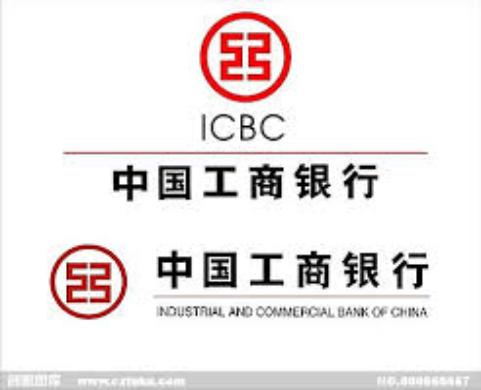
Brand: icbc-1
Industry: Others